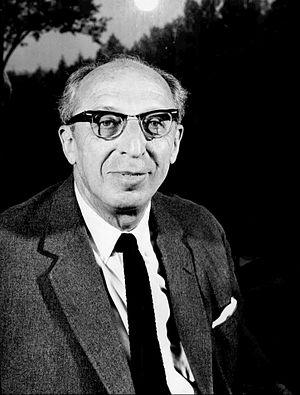
Cette page dresse une liste de personnalités nées au cours de l'année 1900.